Carnegie, Victoria

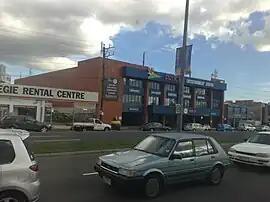
The former Princes Entertainment Centre (now a storage facility) in Carnegie on Princes Highway

Carnegie is a suburb in Melbourne, Victoria, Australia, 12 km south-east of Melbourne's central business district, on the railway line between Caulfield and Oakleigh, located within the City of Glen Eira local government area. Carnegie recorded a population of 17,909 at the 2021 census.